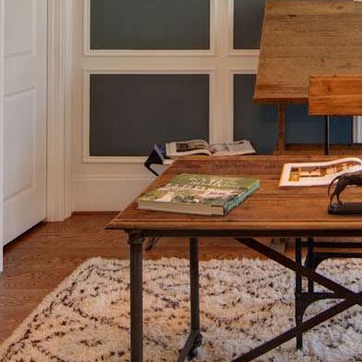
Material: paper